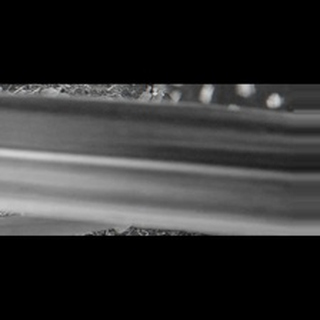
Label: sugarcane_yellow_leaf_disease